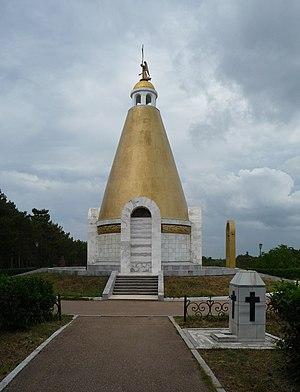
Le siège de Sébastopol est une bataille de la Seconde Guerre mondiale qui se déroula entre le 30 octobre 1941 et le 4 juillet 1942 entre les forces allemandes et soviétiques. L'enjeu était le port de Sébastopol qui était la principale base navale de la flotte de la mer Noire. Il résulte en une victoire allemande et la prise de la ville portuaire mais au prix de pertes importantes et d'une mobilisation de troupes pendant plusieurs mois qui feront défaut pour les autres offensives allemandes du sud du front de l'Est.